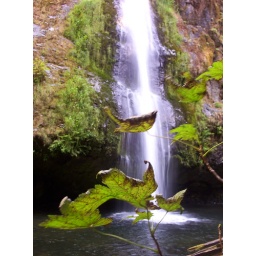
A 150 ft suspension bridge in the middle of the forest to get to a 200 ft waterfall. It was great!